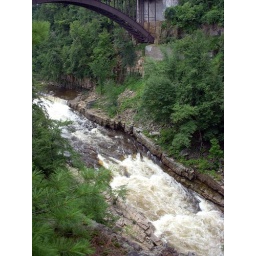
under the Route 9 bridge - AuSable river leading into the chasm